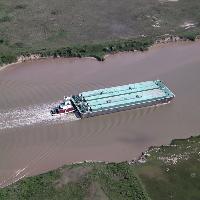
Weather: cloudy or overcast